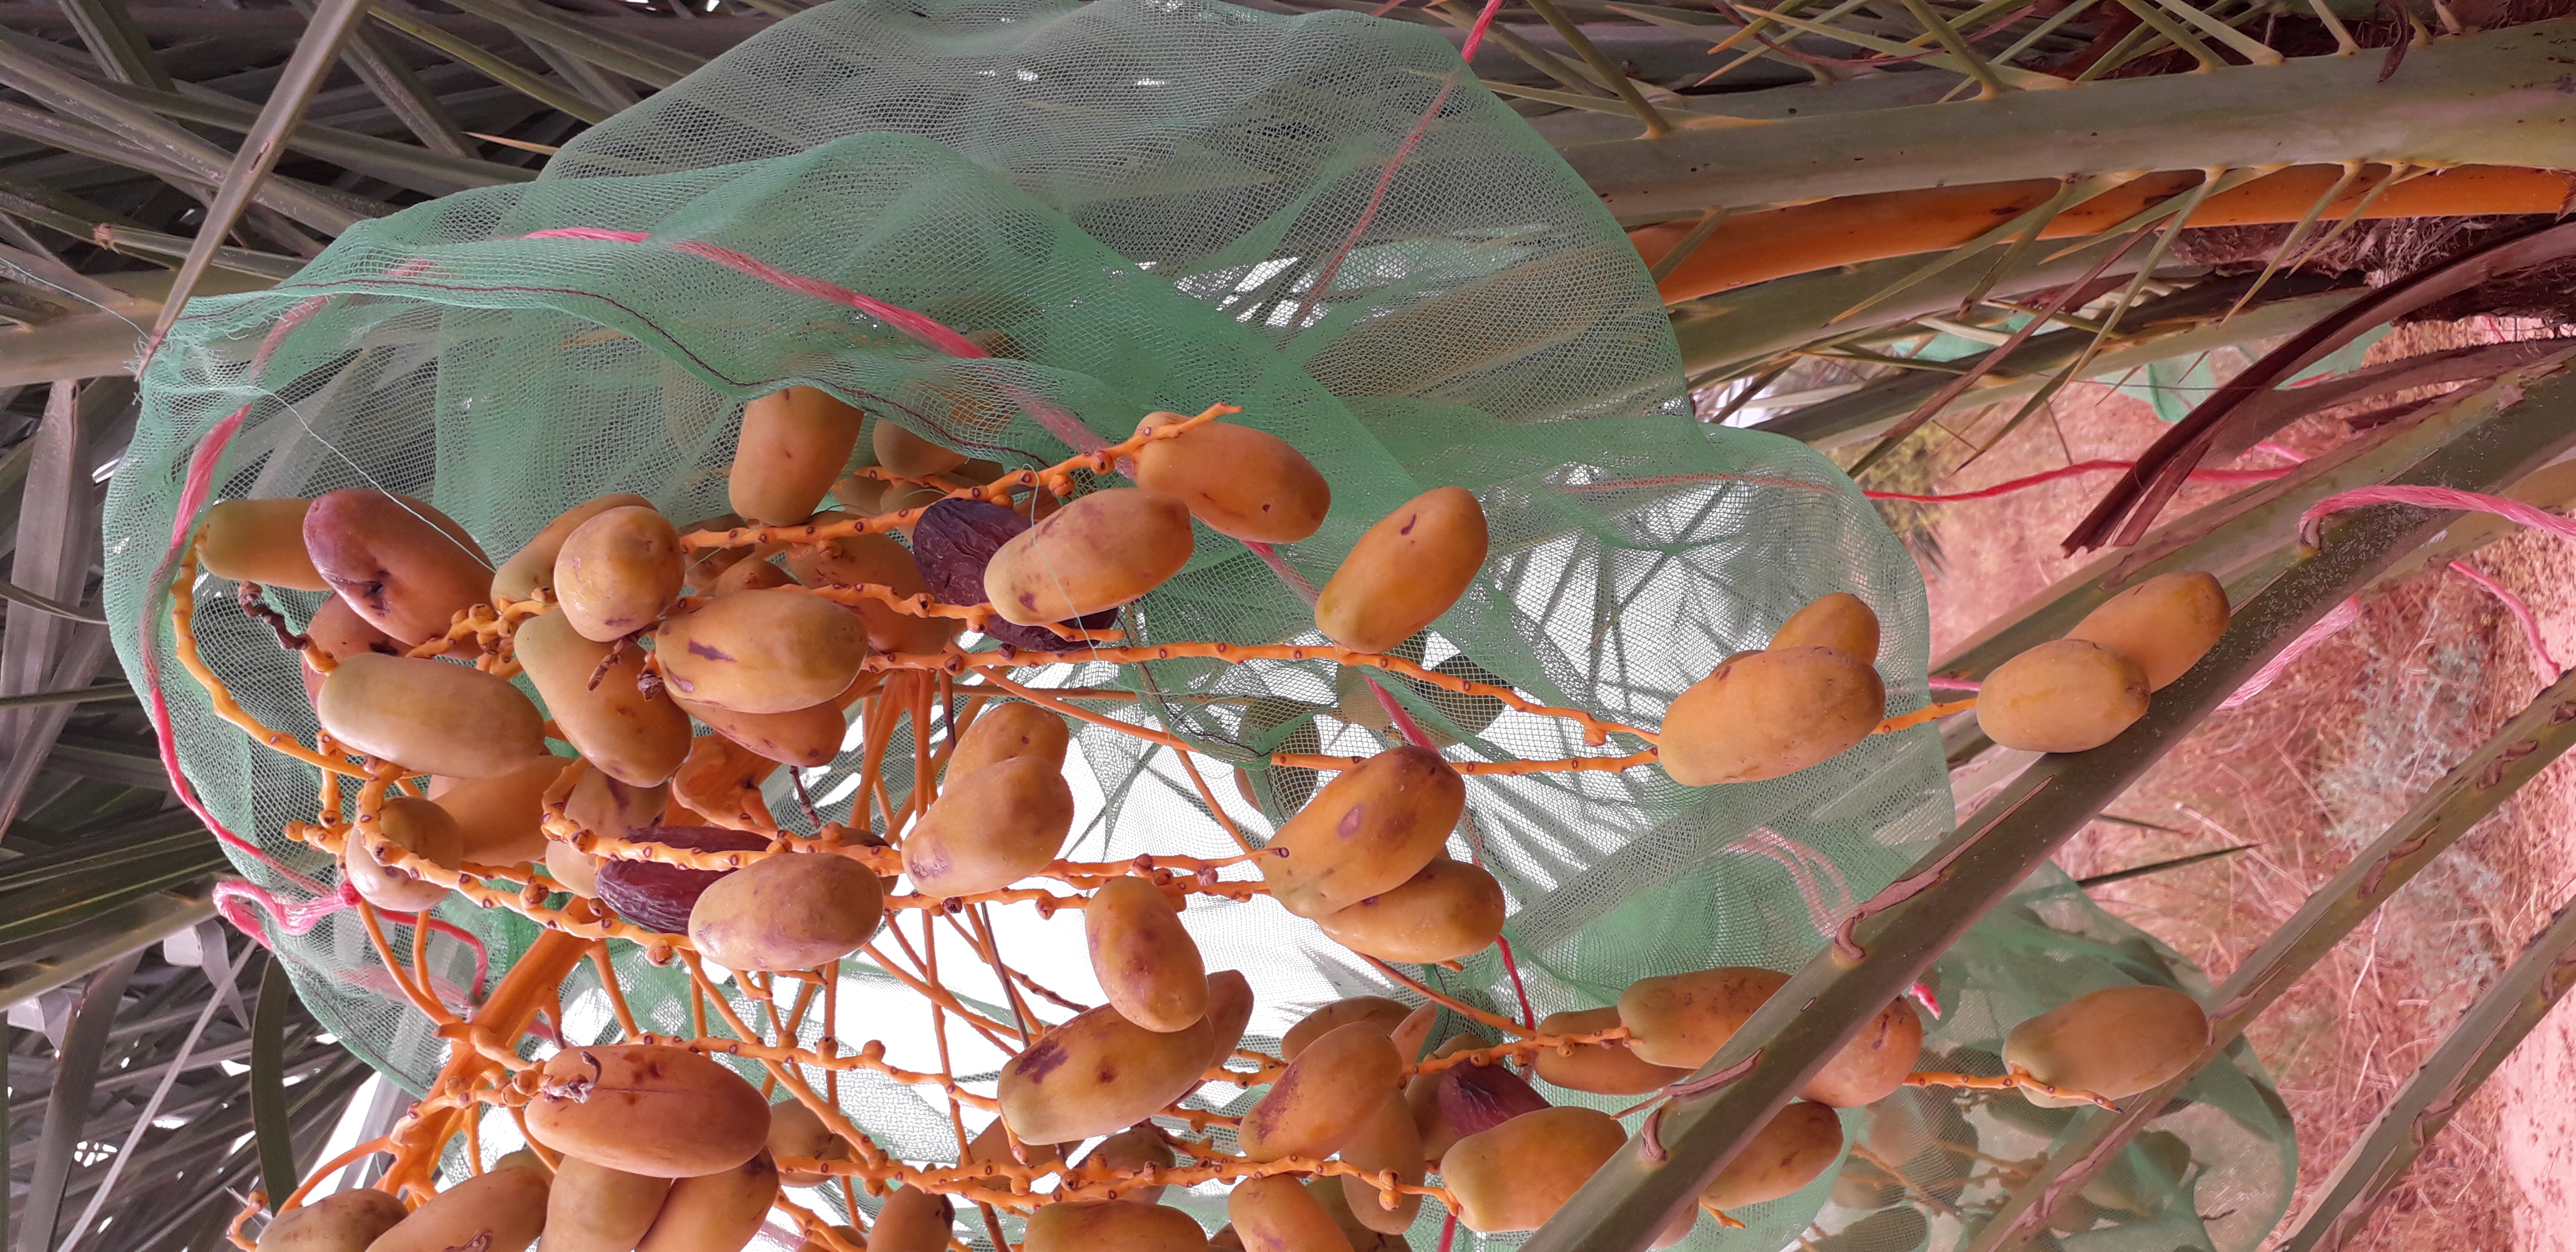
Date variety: Boumajhoul